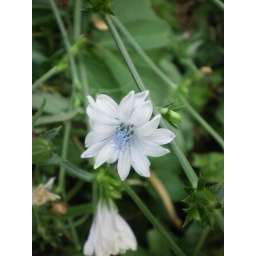
A pretty blue flower I found while walking around the park.